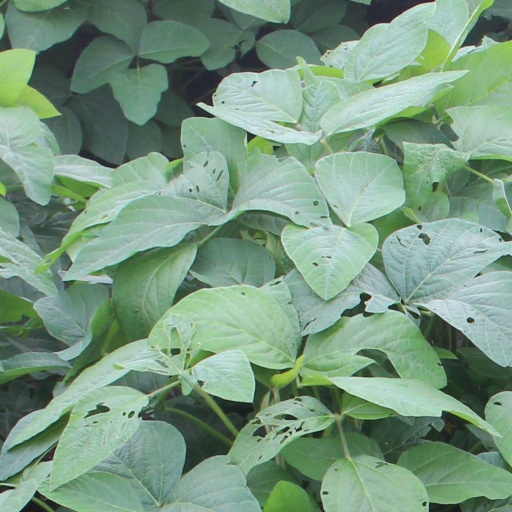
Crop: soybean